Johnson-Campbell House

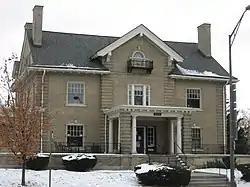

The Johnson-Campbell House is a historic house in Columbus, Ohio, United States. The house was built in 1906 and was listed on the National Register of Historic Places in 1986. The Johnson-Campbell House was built at a time when East Broad Street was a tree-lined avenue featuring the most ornate houses in Columbus; the house reflects the character of the area at the time.